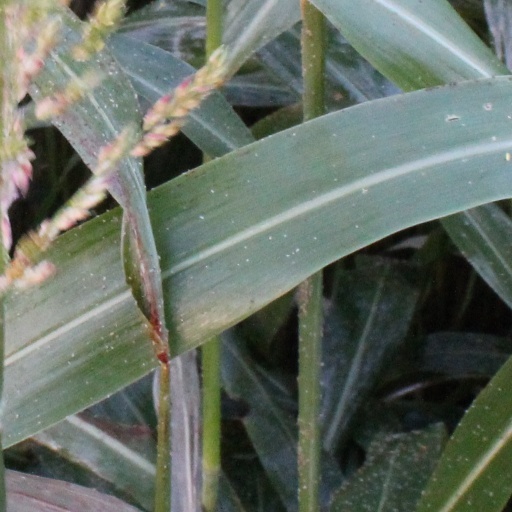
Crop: sorghum